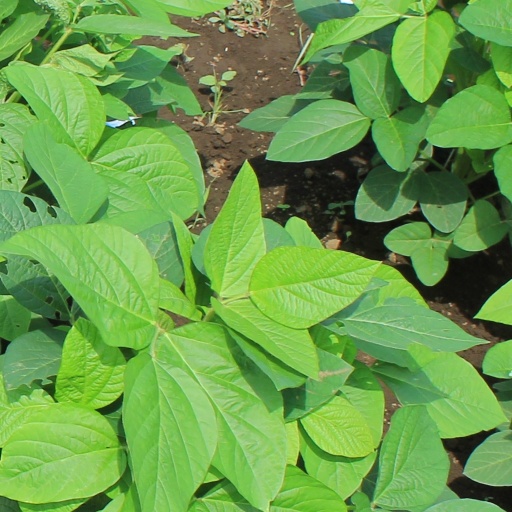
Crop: soybean